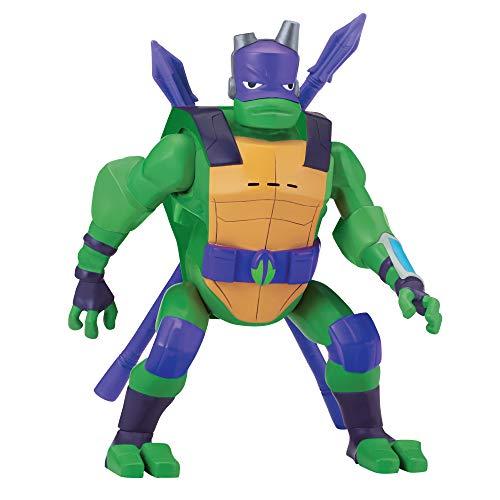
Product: Rise of The Teenage Mutant Ninja Turtle Donatello Side Flip Ninja Attack Deluxe Figure
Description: Each deluxe turtle figures comes with a unique deluxe Ninja flipping attack action and awesome sound effects and phrases from the new TMNT TV show.
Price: $10.47
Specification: ProductDimensions:4.5x2x9inches|ItemWeight:8.5ounces|ShippingWeight:9ounces(Viewshippingratesandpolicies)|ASIN:B07DNX9752|Itemmodelnumber:81402|Manufacturerrecommendedage:3yearsandup|Batteries:3LR44batteriesrequired.